Căile Ferate Române Line 300

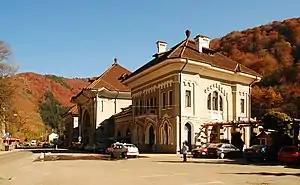
Sinaia railway station

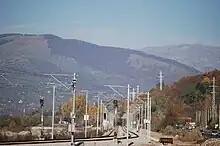
Ploiești – Brașov railway near Breaza

Line 300 is one of Căile Ferate Române's main lines in Romania, having a total length of . The main line, connecting Bucharest with the Hungarian border near Oradea, passes through Ploiești, Brașov, Sighișoara, Teiuș, and Cluj-Napoca. The section between Bucharest and Ploiești is shared with CFR line 500.